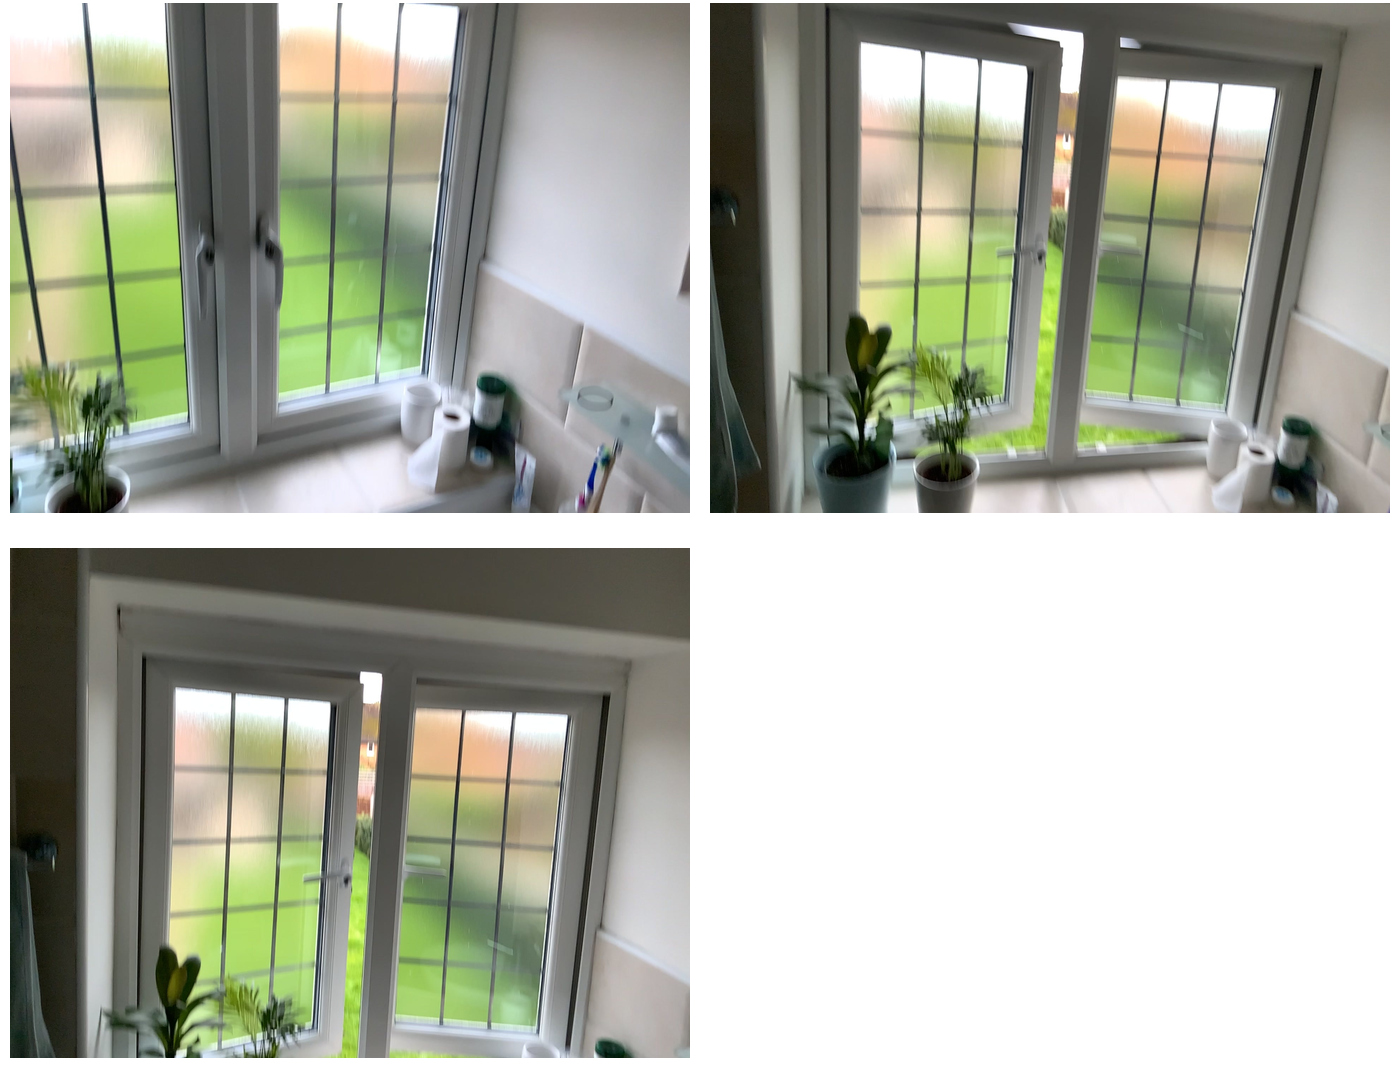Task instruction: Open the window.
Answer: {"task_instruction": "Open the window.", "nodes": ["handle1", "handle2", "window"], "edges": [{"functional_relationship": "openorclose", "object1": "handle1", "object2": "window", "spatial_relations": ["close"], "is_touching": true}, {"functional_relationship": "openorclose", "object1": "handle2", "object2": "window", "spatial_relations": ["close"], "is_touching": true}], "action_type": "rotate", "function_type": "open_close_control"}